List of birds of Zambia

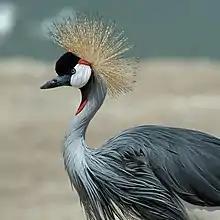
Grey crowned-cranes ("Balearica regulorum") have large crests on their heads.

Cranes are large, long-legged and long-necked birds. Unlike the similar-looking but unrelated herons, cranes fly with necks outstretched, not pulled back. Most have elaborate and noisy courting displays or "dances".